Hysni Milloshi

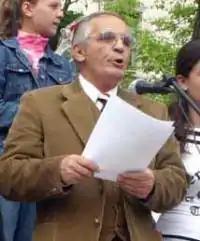

Hysni Milloshi (26 January 1946 – 25 April 2012) was the founder and General Secretary of the Communist Party of Albania, successor to the Party of Labor of Albania.